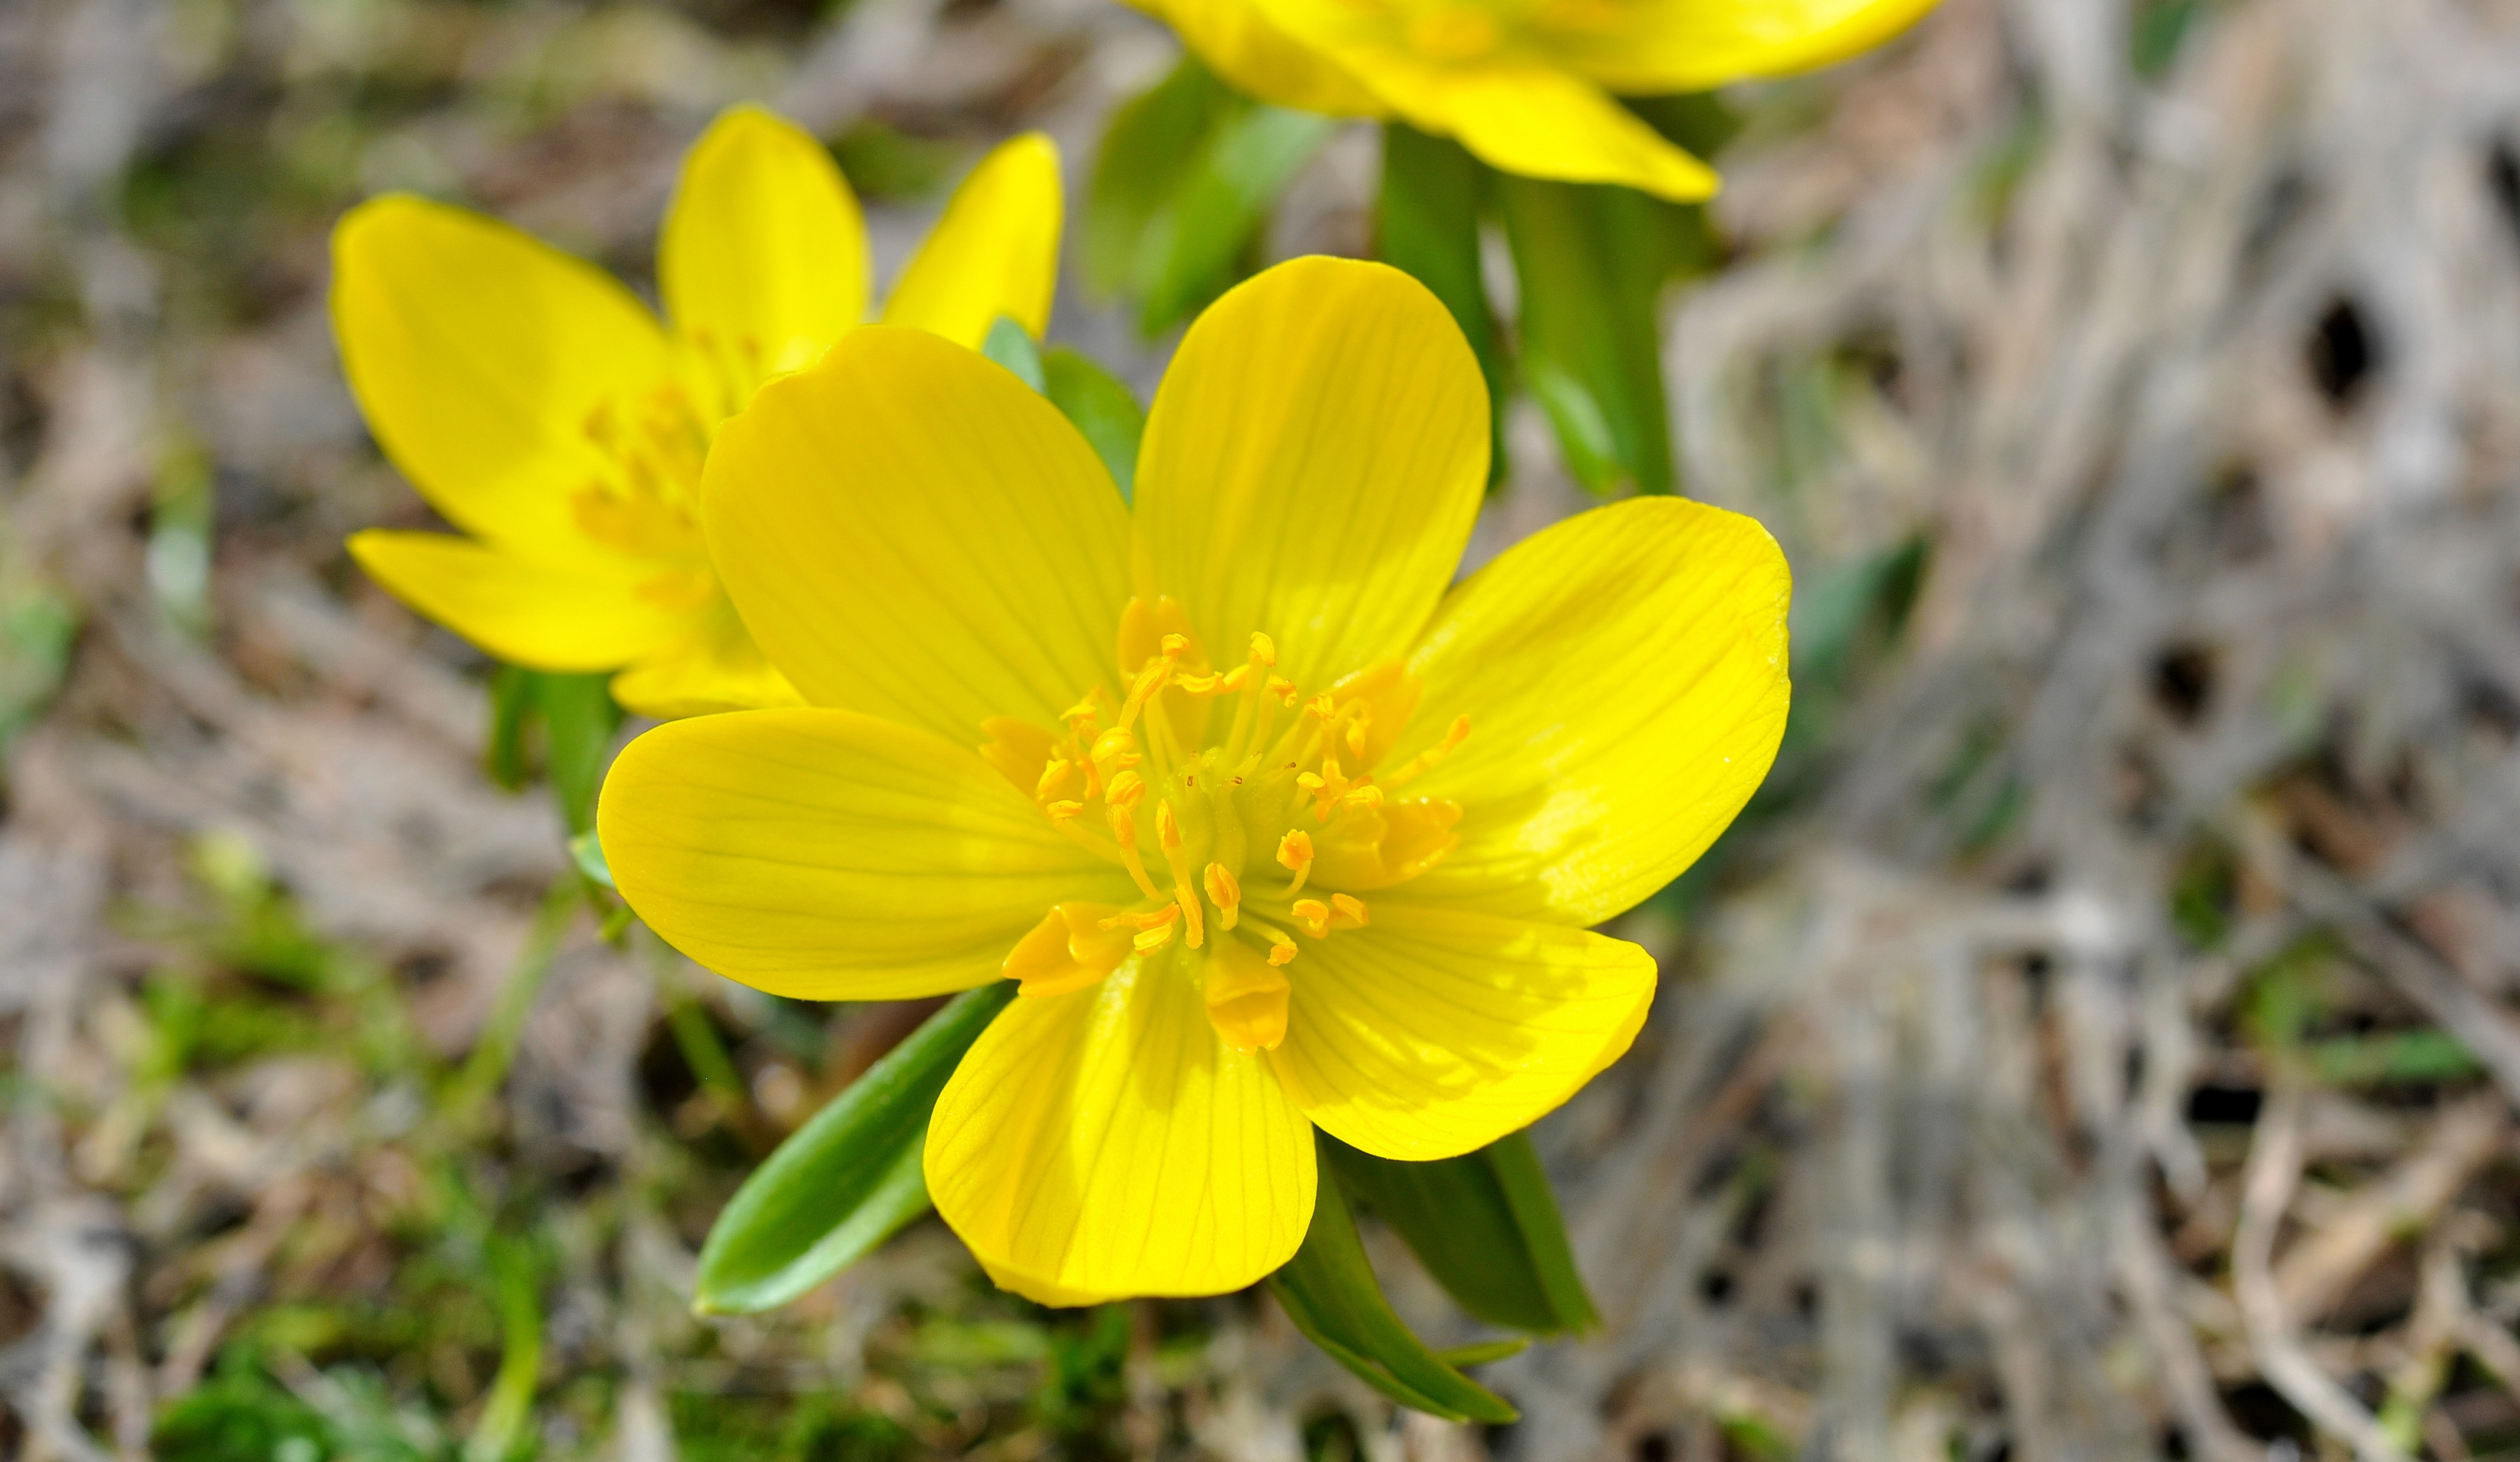
nature, blossom, plant, meadow, flower, petal, bloom, spring, macro, botany, yellow, garden, close, flora, wildflower, early bloomer, spring flower, macro photography, harbinger of spring, flowering plant, land plant, winterling